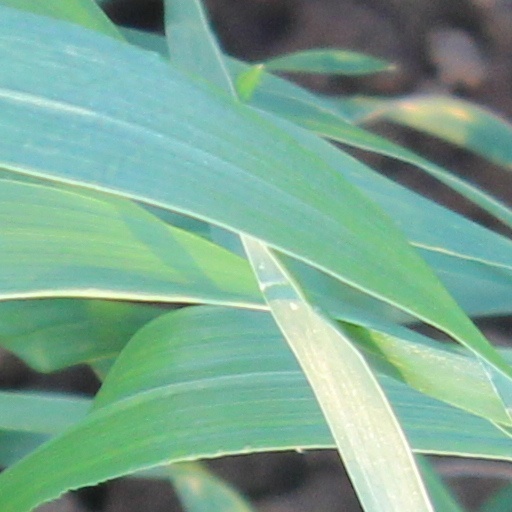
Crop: wheat